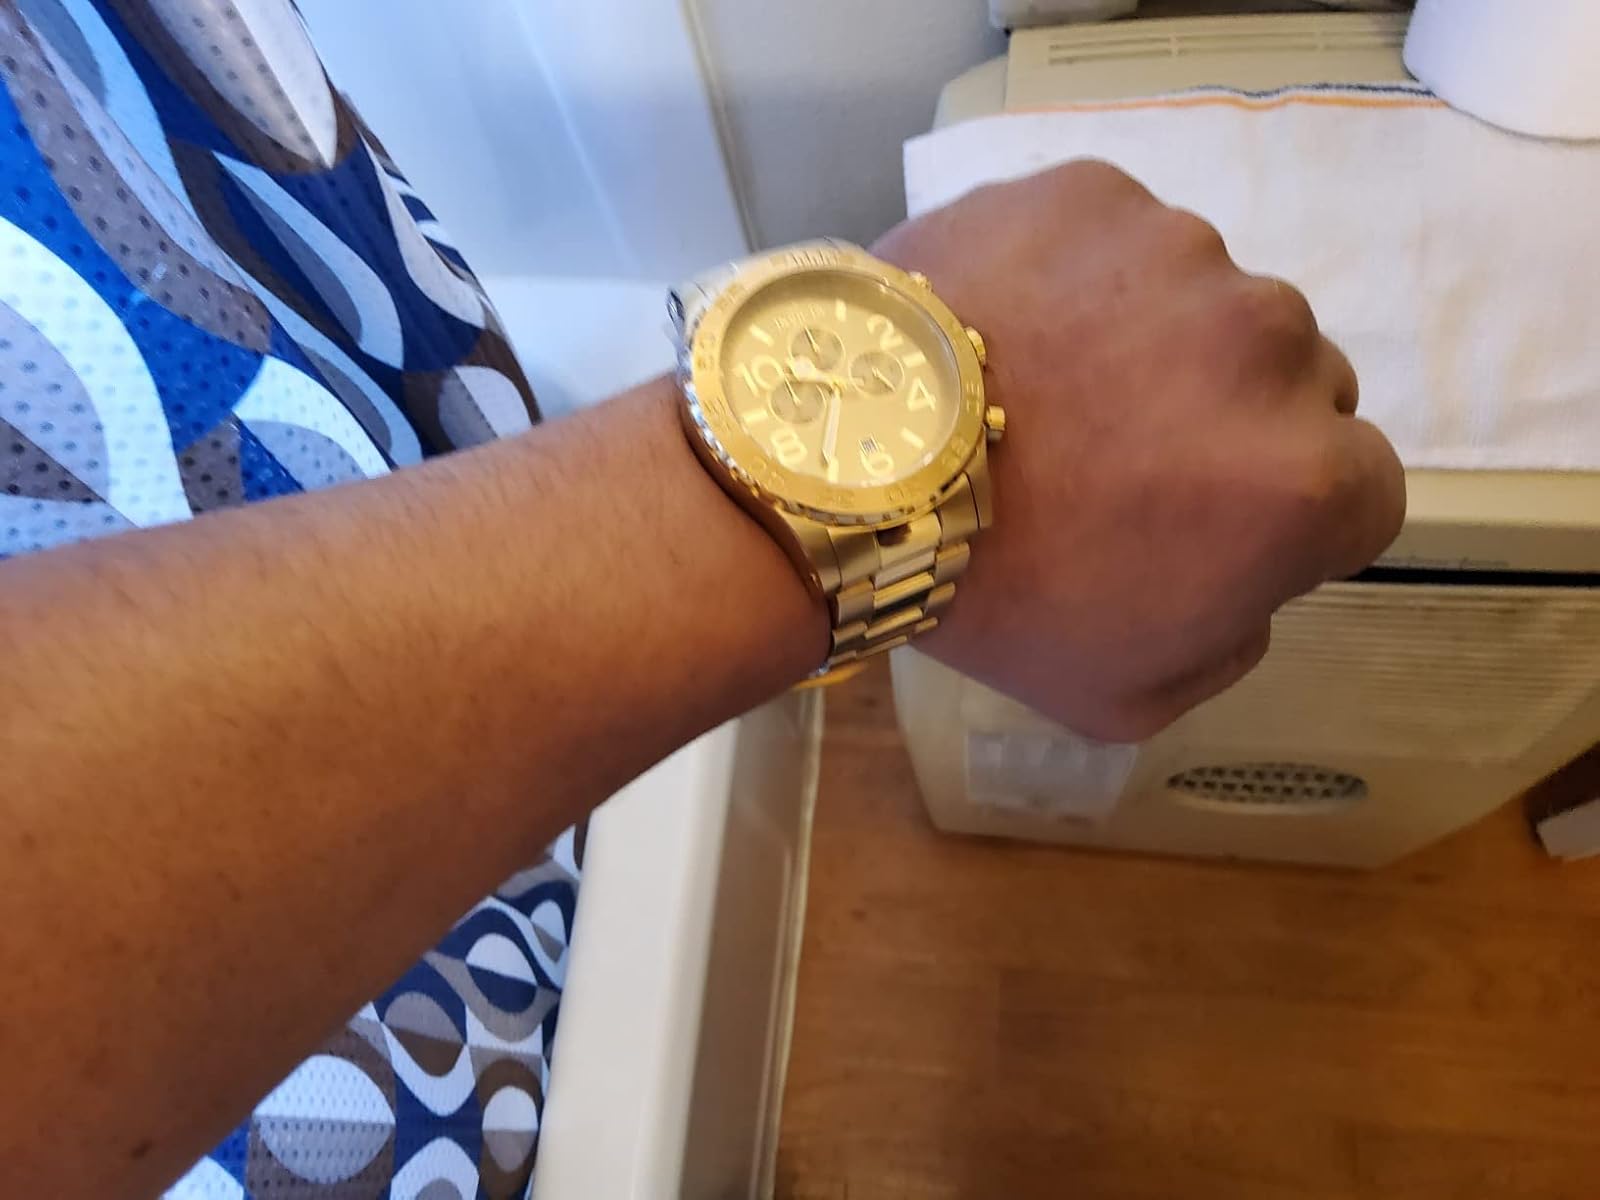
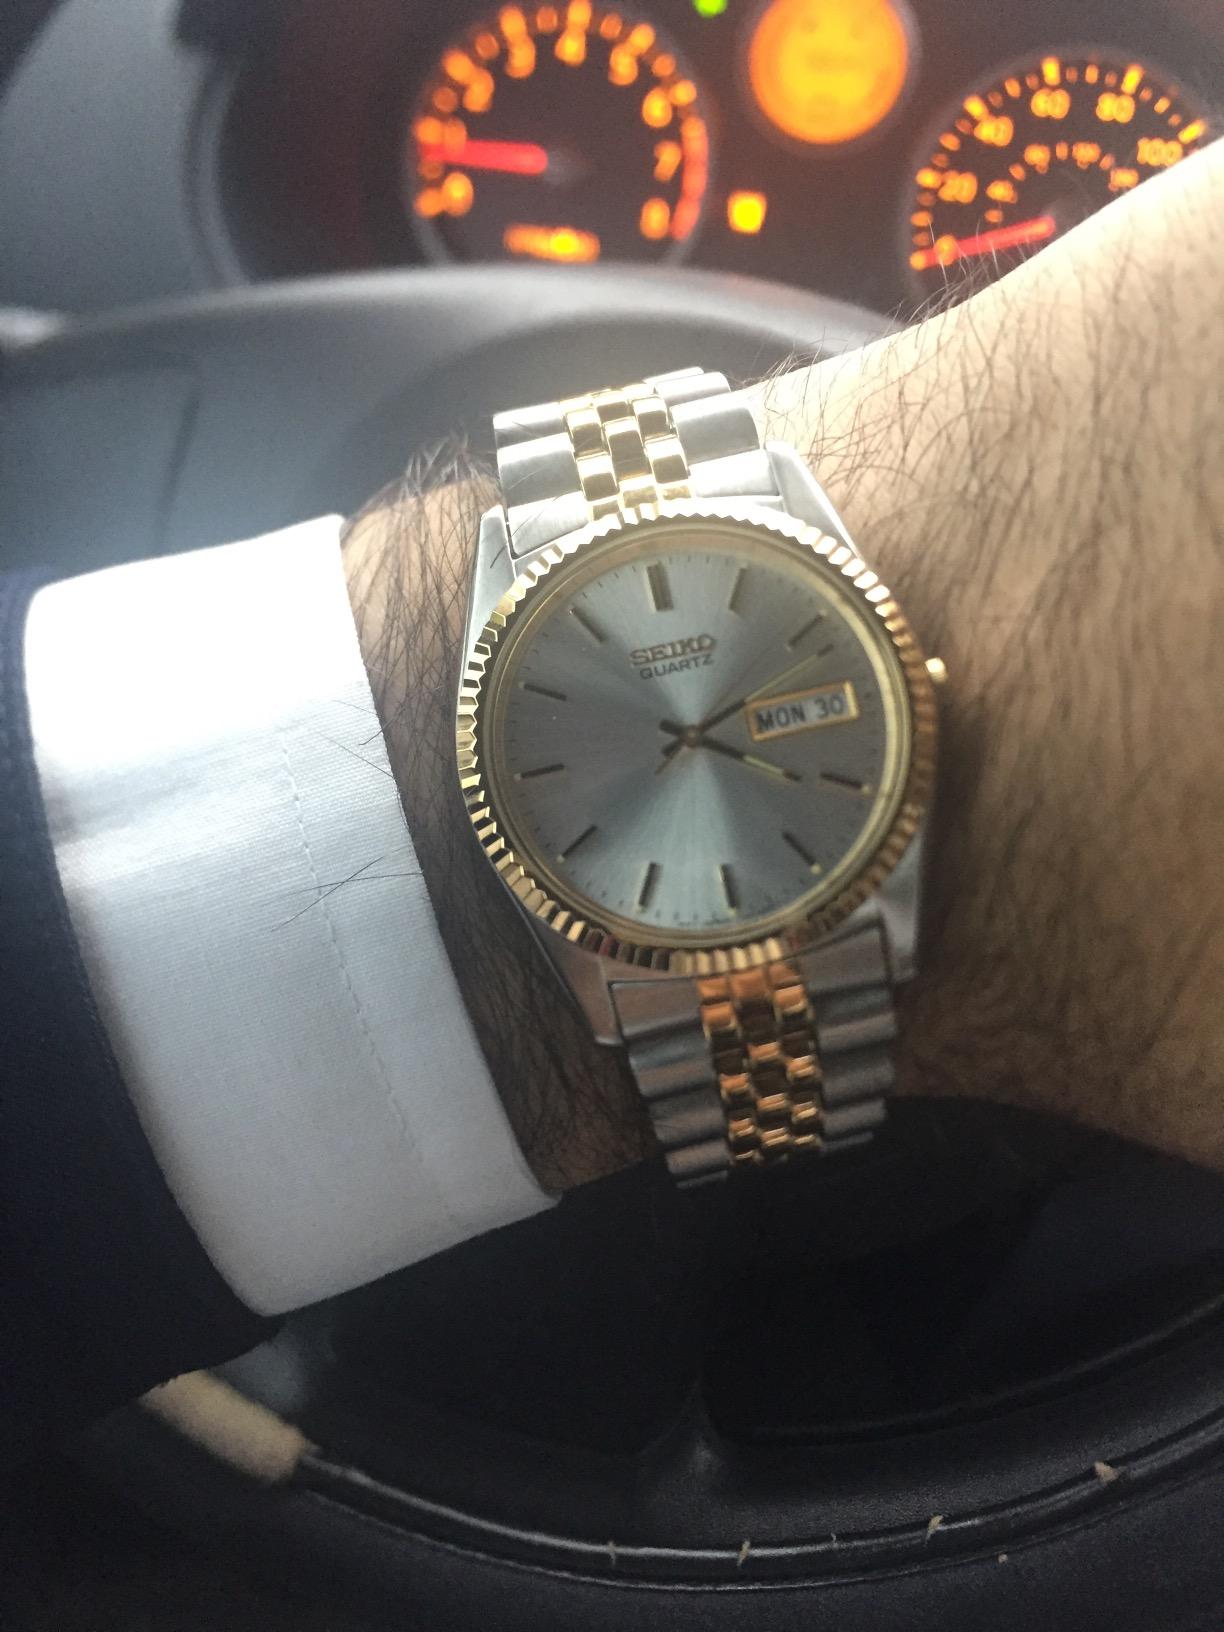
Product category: accessories_watch
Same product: no